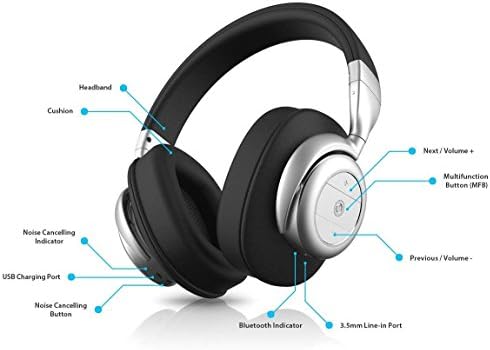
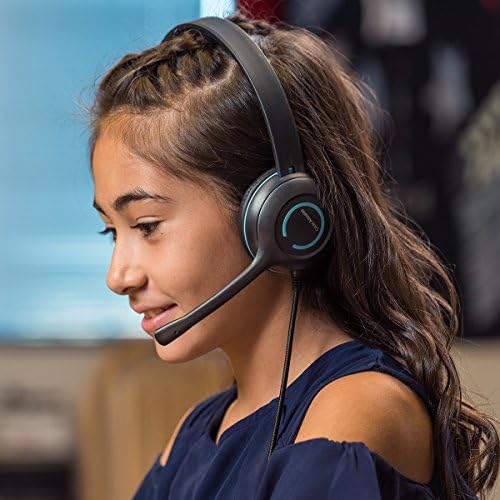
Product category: headphones
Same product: no